Buick Sport Wagon

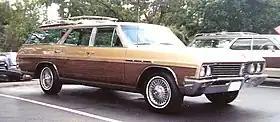
1967 Buick Custom Sport Wagon

The Buick Sport Wagon was a mid-size station wagon built by Buick and was shared with the Oldsmobile Vista Cruiser, Pontiac Tempest Safari and Chevrolet Chevelle Greenbrier. Featuring a raised roof and skylights over the cargo and second seat area, this model was an extended wheelbase version of the Buick Skylark station wagon. Buick Sport Wagons were built in three generations, spanning 1964–67, 1968–69, and 1970–72. During this time period, this was the only luxury level station wagon offered under the Buick model line until 1970 when the Buick Estate Wagon was returned as a full-size station wagon.